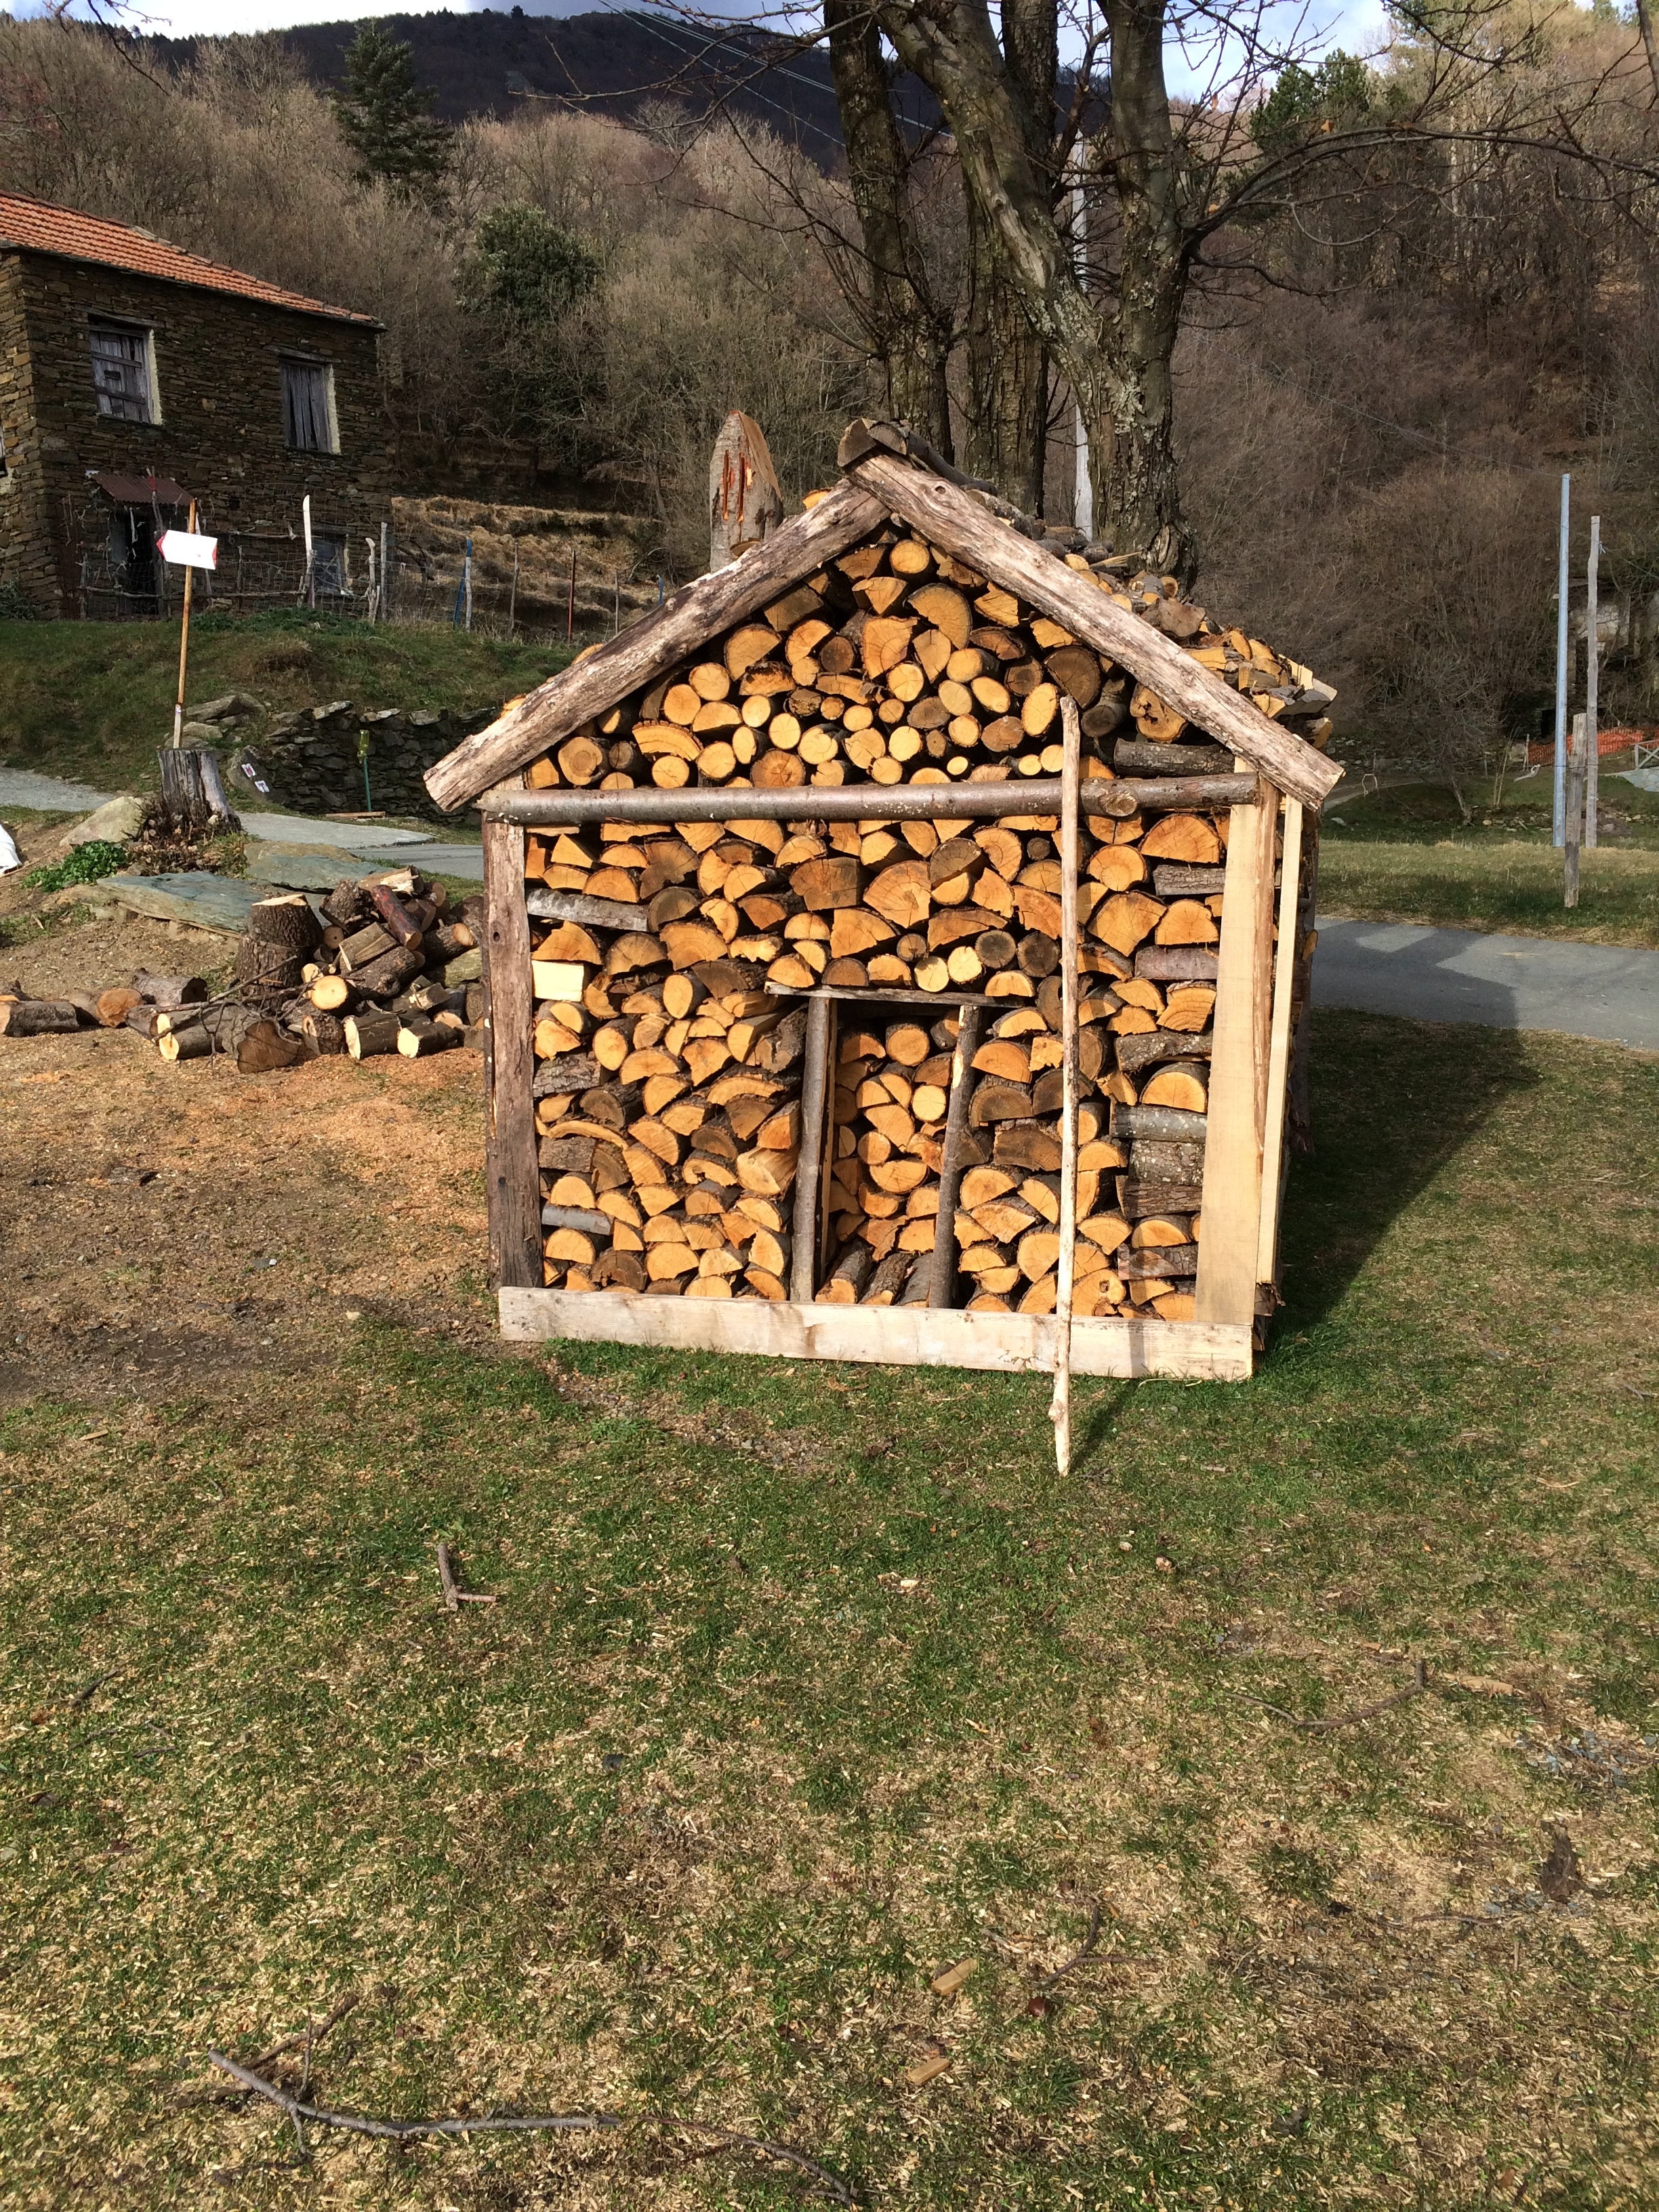
nature, wood, log cabin, house, shed, grass, building, shack